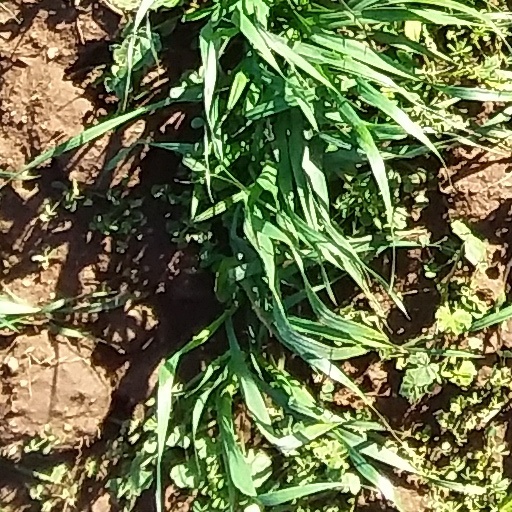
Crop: wheat